Nord-Heggdal Chapel

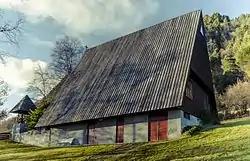
View of the church

Nord-Heggdal Chapel is a parish church of the Church of Norway in Molde Municipality in Møre og Romsdal county, Norway. It is located in the village of Nord-Heggdal on the southeastern shore of the island of Otrøya. It an annex church for the Midsund parish which is part of the Molde domprosti (arch-deanery) in the Diocese of Møre. The brown, wooden church was built in a rectangular style in 1974 by the architect Jostein Heggdal. The church seats about 100 people.